Trúc Lâm

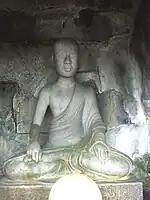
Stone statue of Buddha King Tran Nhan Tong

After abdicating the throne in 1293, Trần Nhân Tông became a monk and founded the Trúc Lâm sect at Yên Tử Mountain in 1299 under the name Hương Vân Đại Đầu Đà.